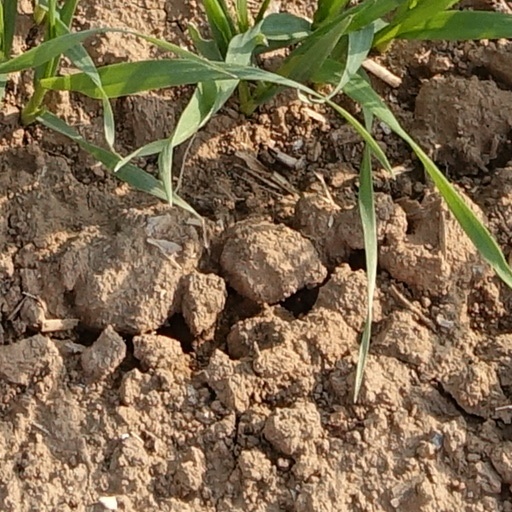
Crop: wheat